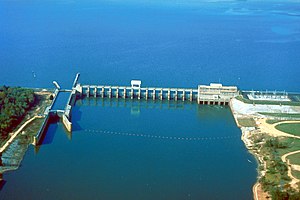
Lake Seminole
Jim Woodruff Sluse og dæmning. Dæmningen er over 1,6 km lang men billedet viser kun en del af det samlede anlæg
Jim Woodruff Sluse og dæmning. Dæmningen er over 1,6 km lang men billedet viser kun en del af det samlede anlæg
Lake Seminole er en sø og vandreservoir beliggende i det sydvestlige hjørne af Georgia ved grænsen til Florida, som drives af United States Army Corps of Engineers. Floderne Chattahoochee and Flint River løber sammen i søen, før de passerer Jim Woodruff Sluse og dæmning, som opstemmer søen, og fortsætter som Apalachicola River. Søen har et areal på 152 km², og en kystlinje på omkring 605 km